Gödöllő

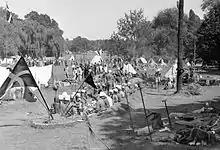
Jamboree scout camps at Royal Forest

Gödöllő at the turn of the century also wrote its name into the history book of Hungarian art. From 1901 to 1920, the only organised artists colony of the period of the Hungarian Sezession was working here.